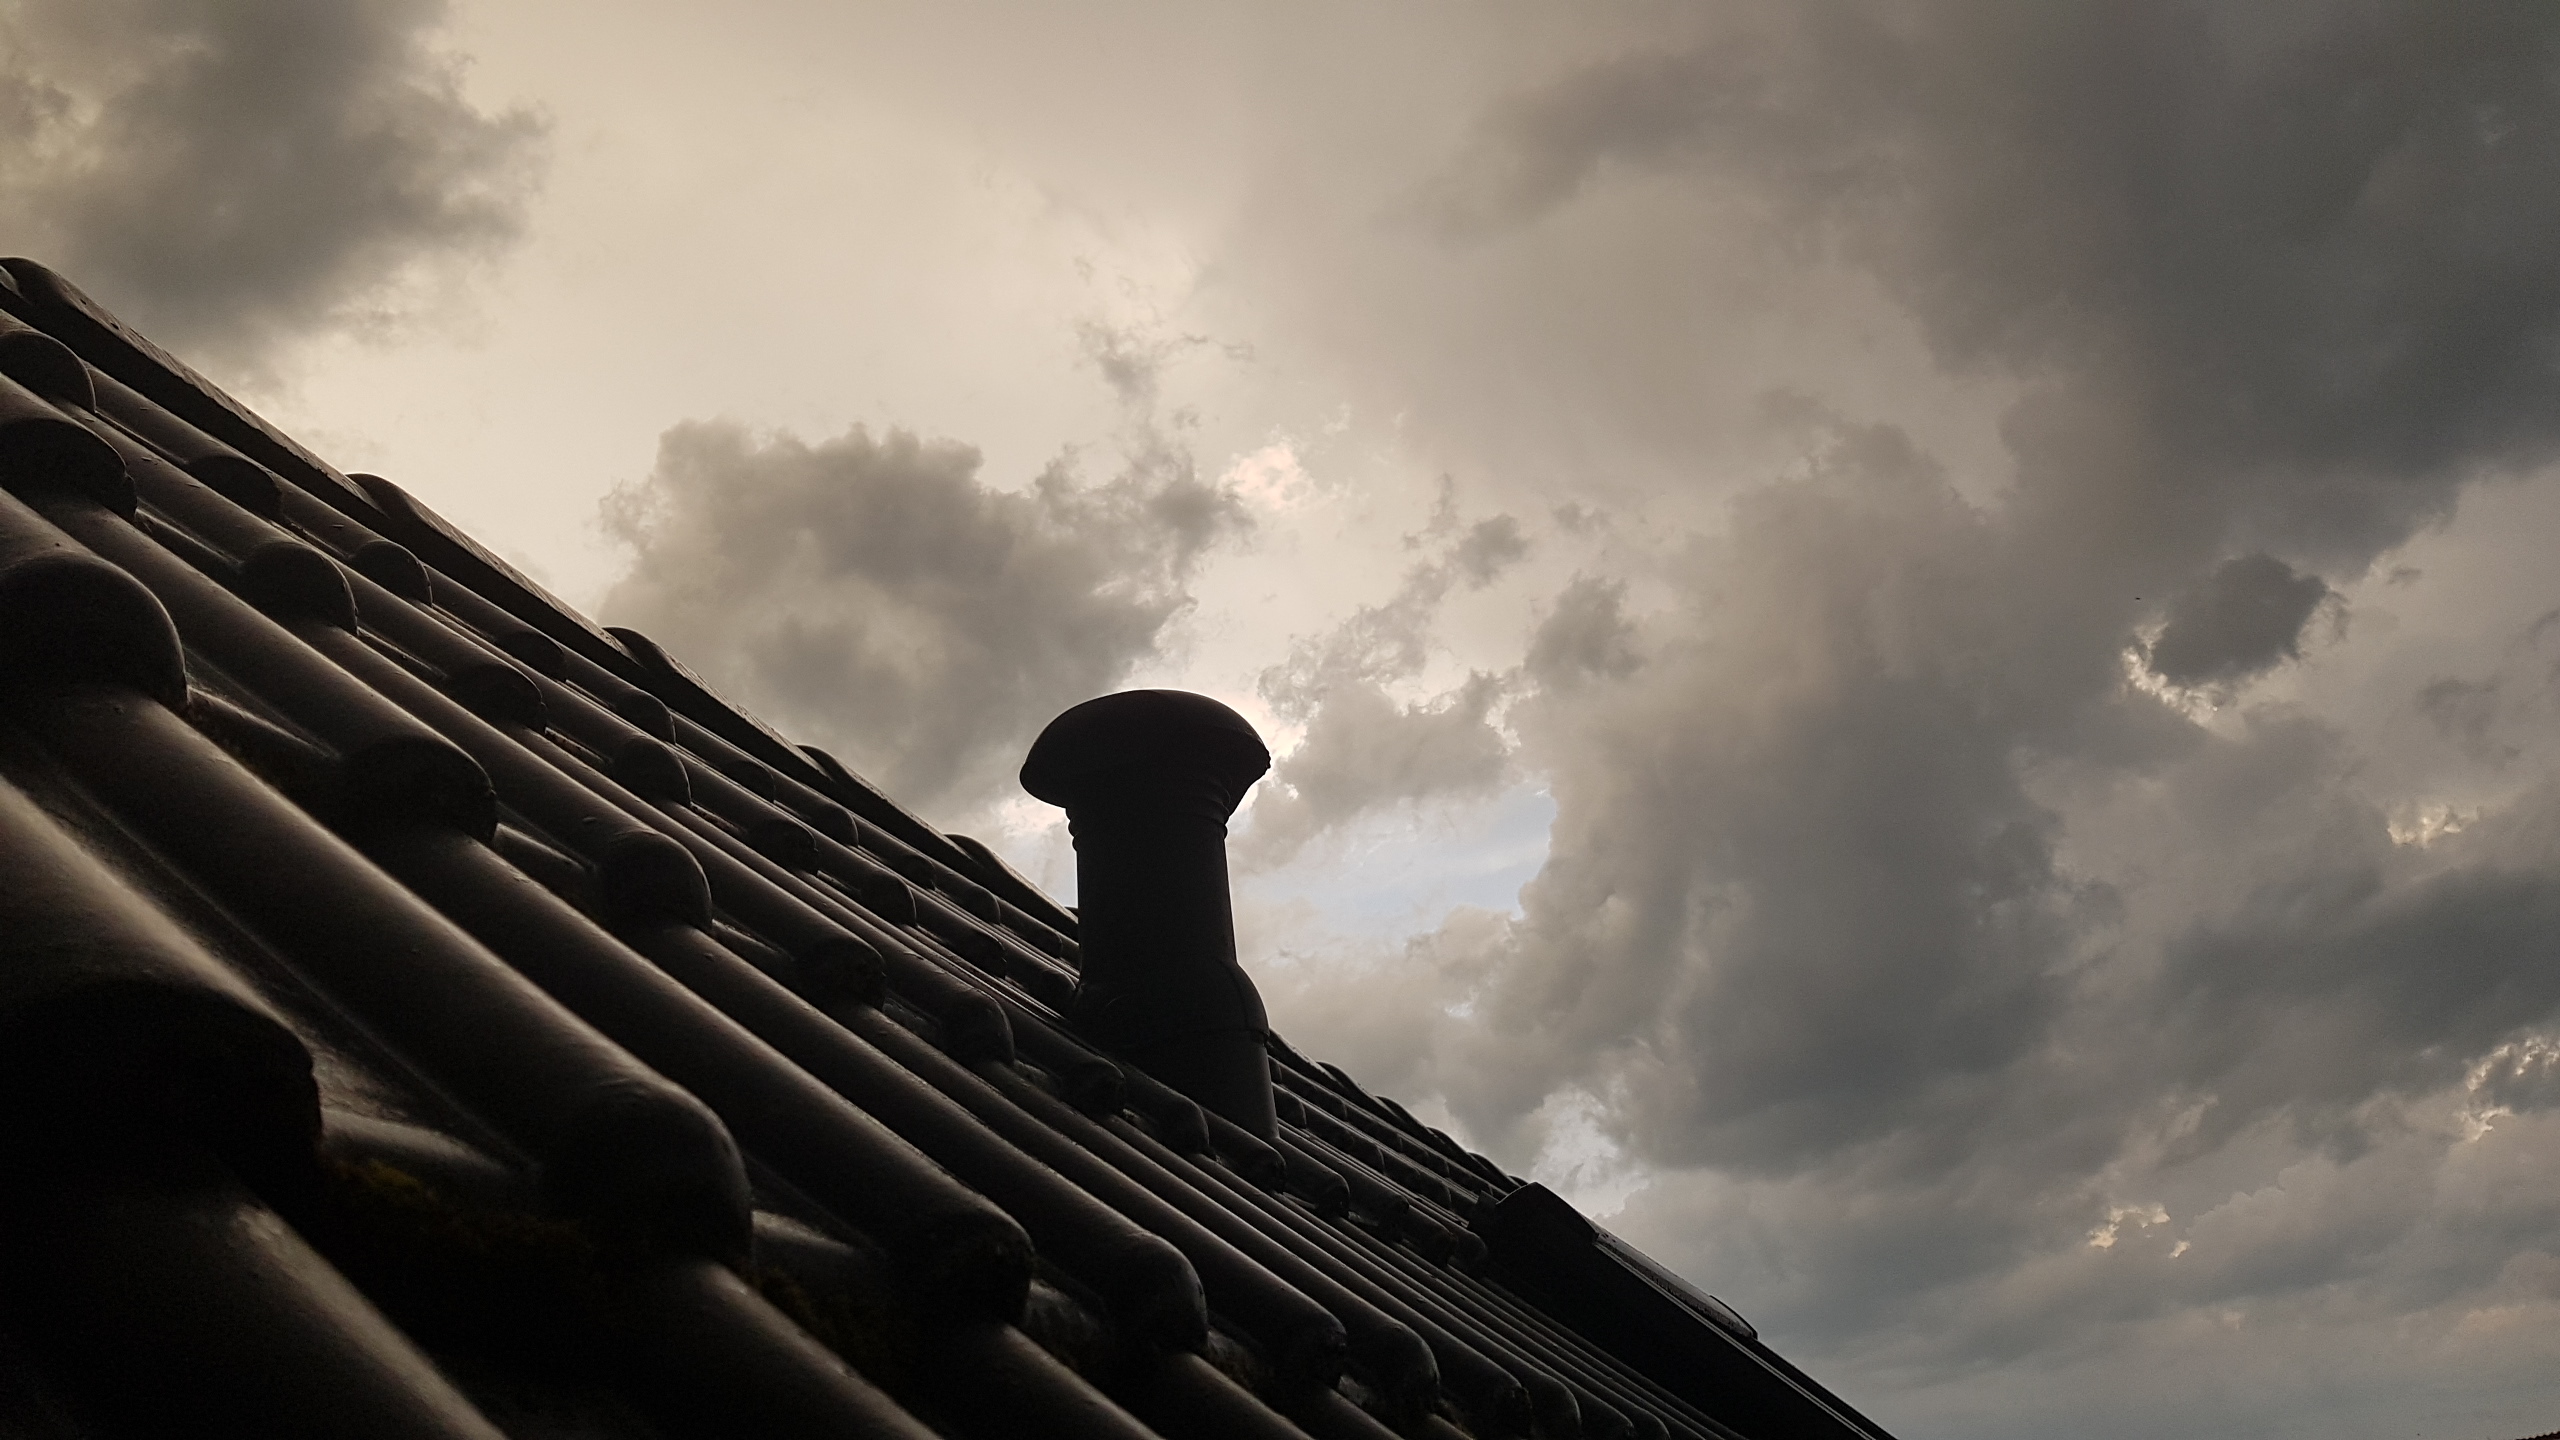
roof, sky, clouds, cloud, monochrome, black and white, architecture, monochrome photography, line, atmosphere, sunlight, photography, tree, chimney, meteorological phenomenon, silhouette, cumulus, stock photography, world, Colorfulness, style, city, metal, building